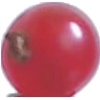
Label: Redcurrant 1